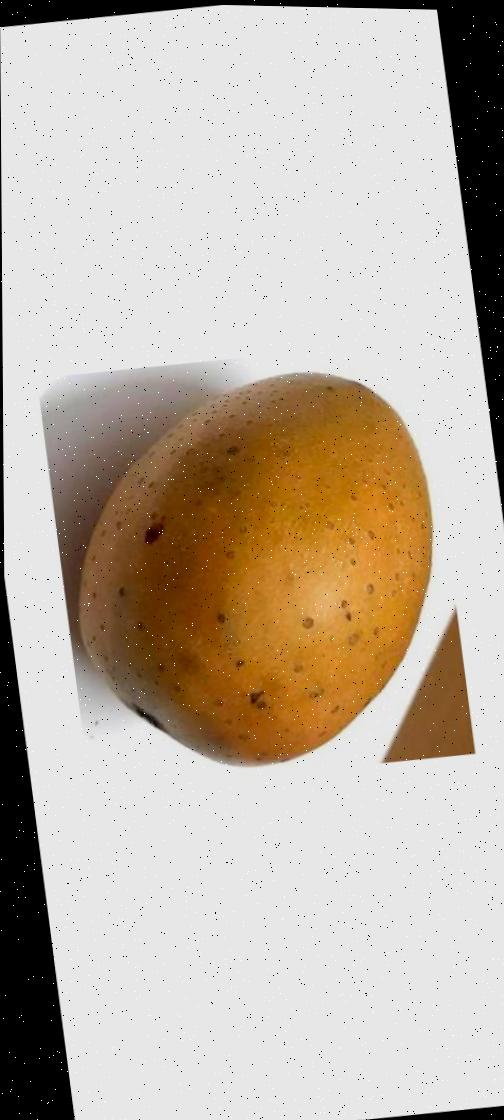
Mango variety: Gourmoti